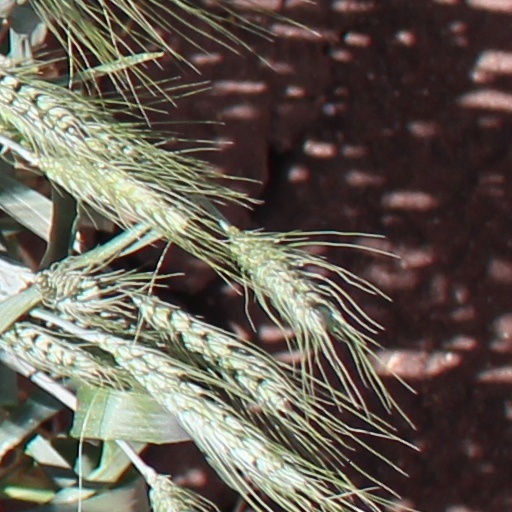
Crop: wheat